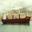
Label: ship